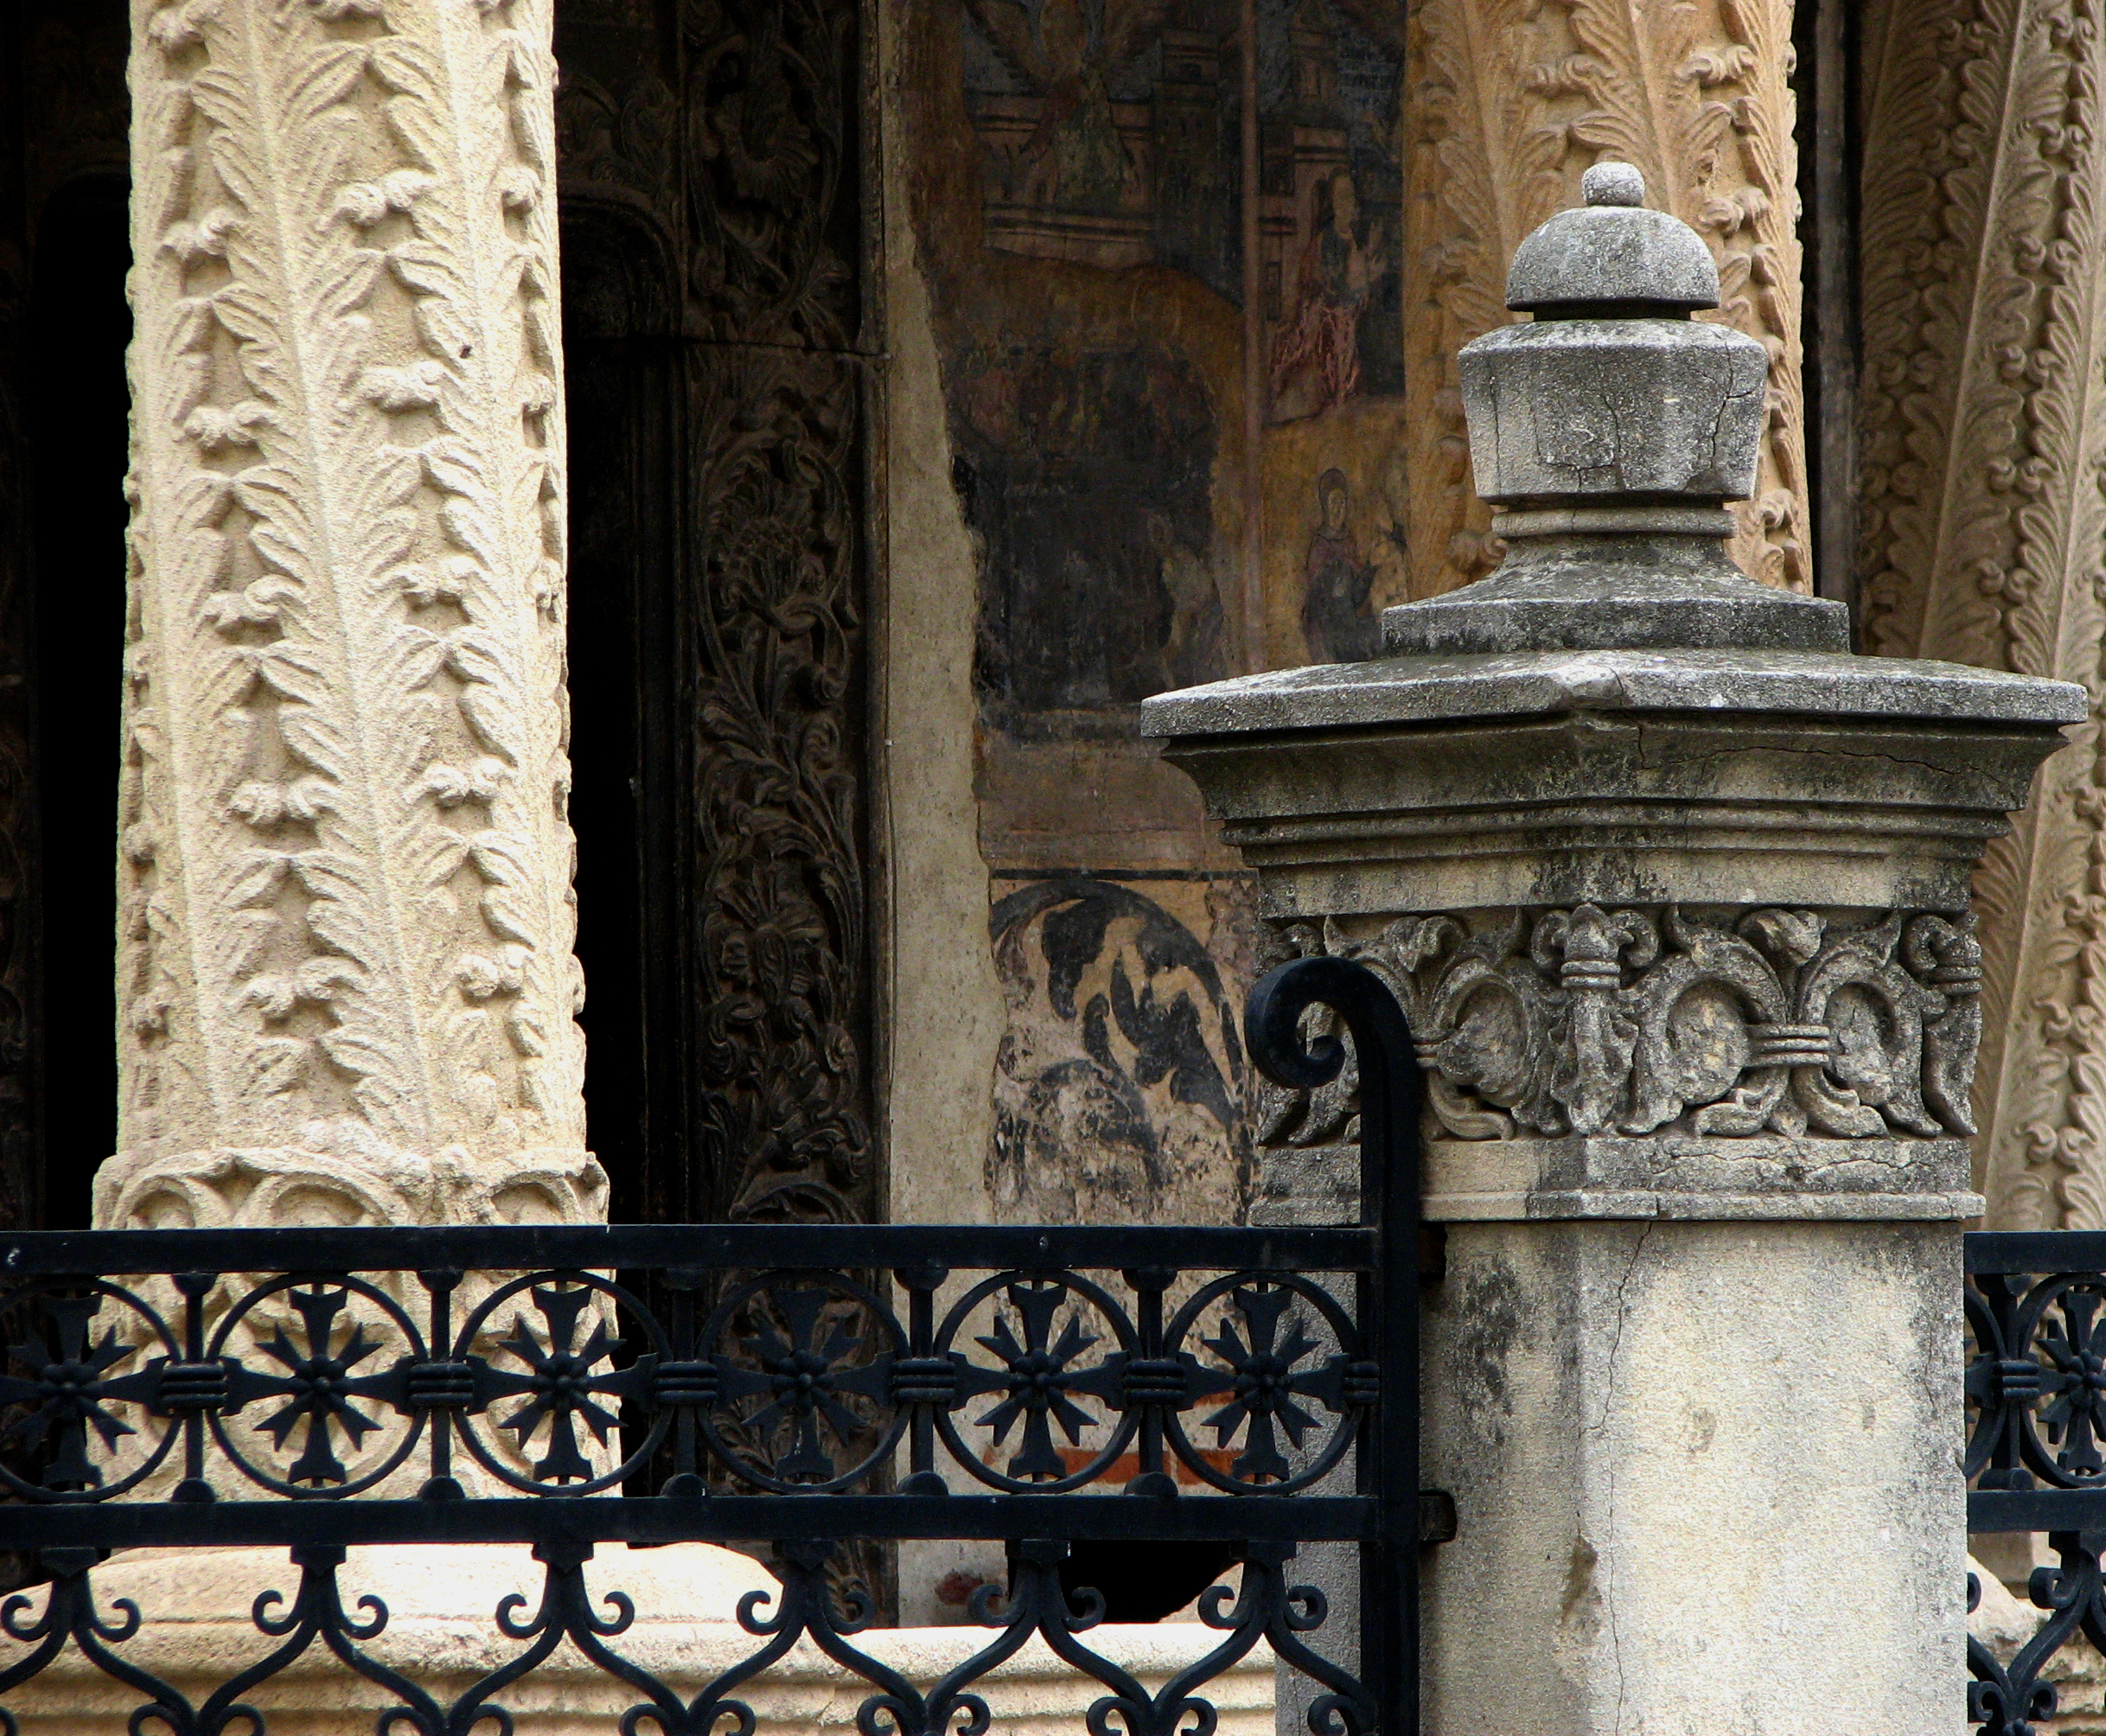
architecture, structure, photography, building, palace, photo, arch, architect, column, religion, church, cathedral, christian, place of worship, photos, religious, de, temple, monastery, churches, iglesia, eglise, fotografie, christianity, romana, style, iron, orthodox, revival, eastern, carving, romania, bukarest, bucharest, rumania, roumanie, convent, bor, chiesa, biserica, arhitectura, orthodoxy, arhitect, romanian, ortodoxa, noncoloursincolour, manastirea, manastire, ortodoxia, ortodoxie, ecclesiastical, bisericeasc, cladire, edificiu, bucuresti, mincu, ion, centrulvechi, lipscani, lmibiiaa19464, stavro, neoromanian, neoromanesc, stavropoleos, brancovenesc, 1724, bucarest, rumana, ordoxa, cre tinism, cre tin, ancient history